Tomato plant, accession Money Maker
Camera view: vertical (180 deg); turntable rotation: 330 degrees
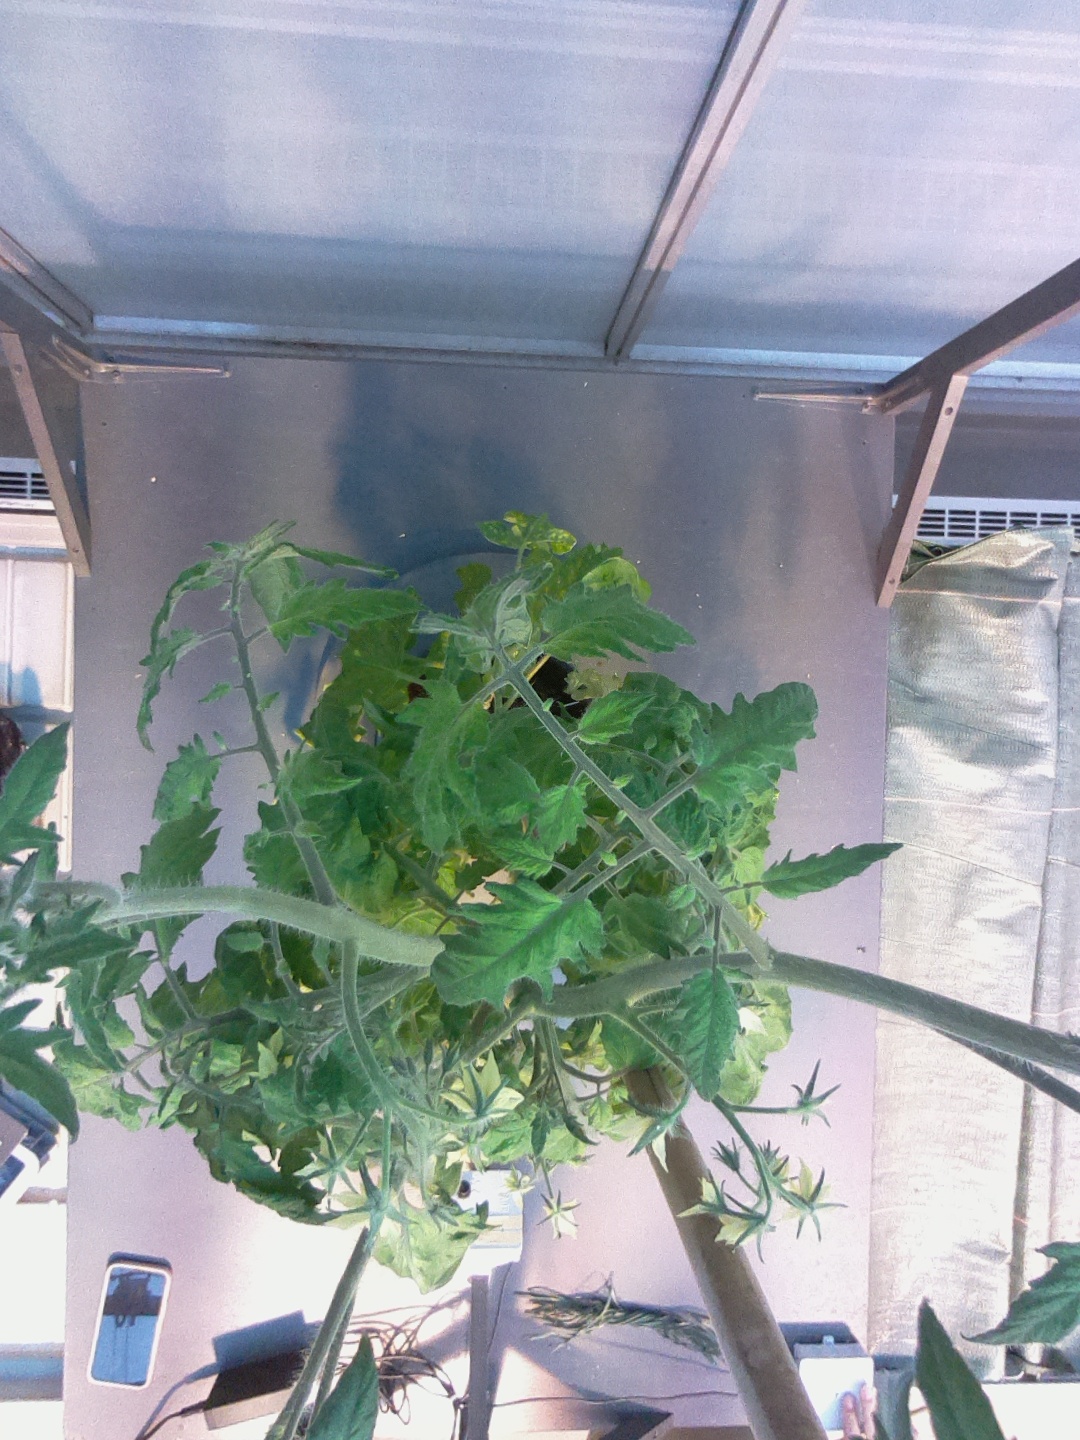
BBCH growth stage 71: 10%-20% of final fruit size